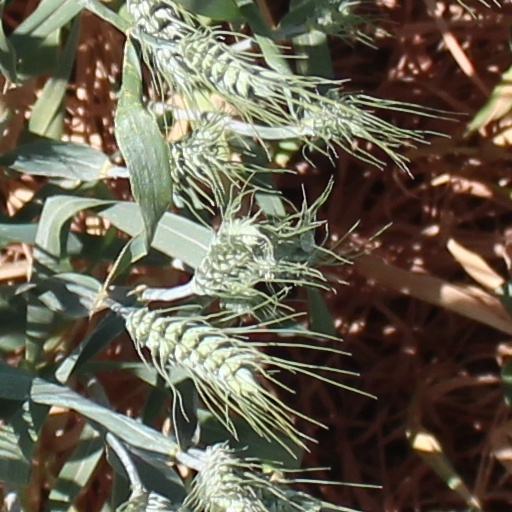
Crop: wheat